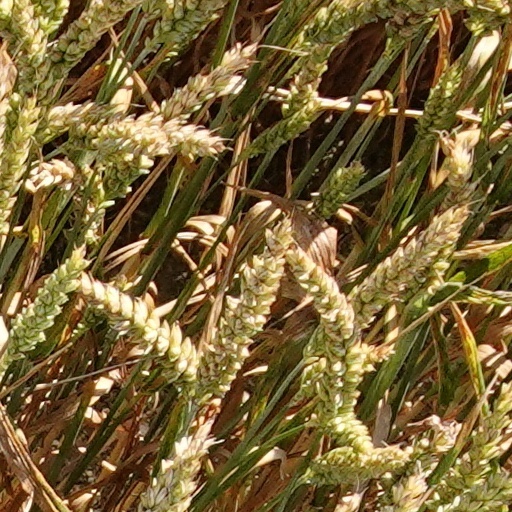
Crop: wheat